DJ Stretch Armstrong

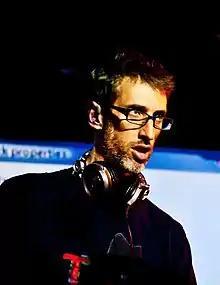
Armstrong in 2011

Adrian Bartos (born September 30, 1969) known professionally as DJ Stretch Armstrong is a New York-based DJ and music producer, known as a former co-host of hip hop radio show "The Stretch Armstrong and Bobbito Show", alongside Bobbito Garcia.